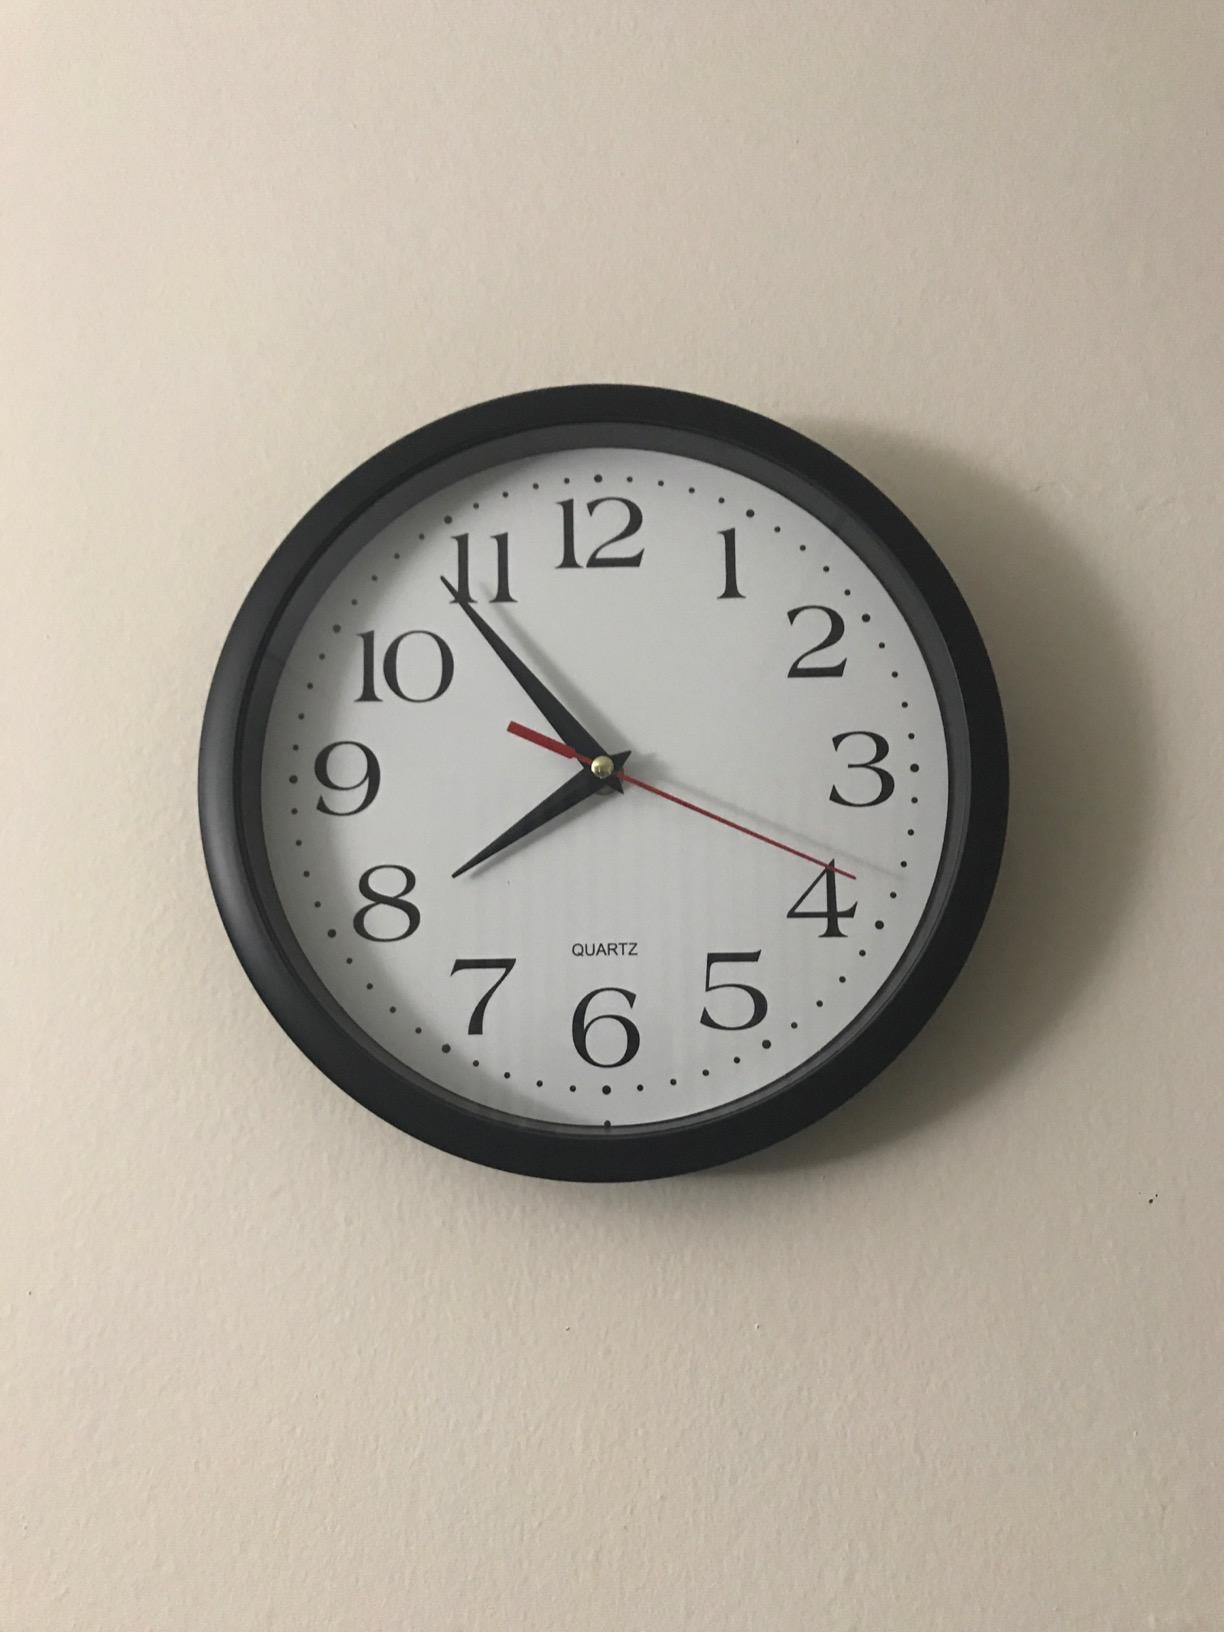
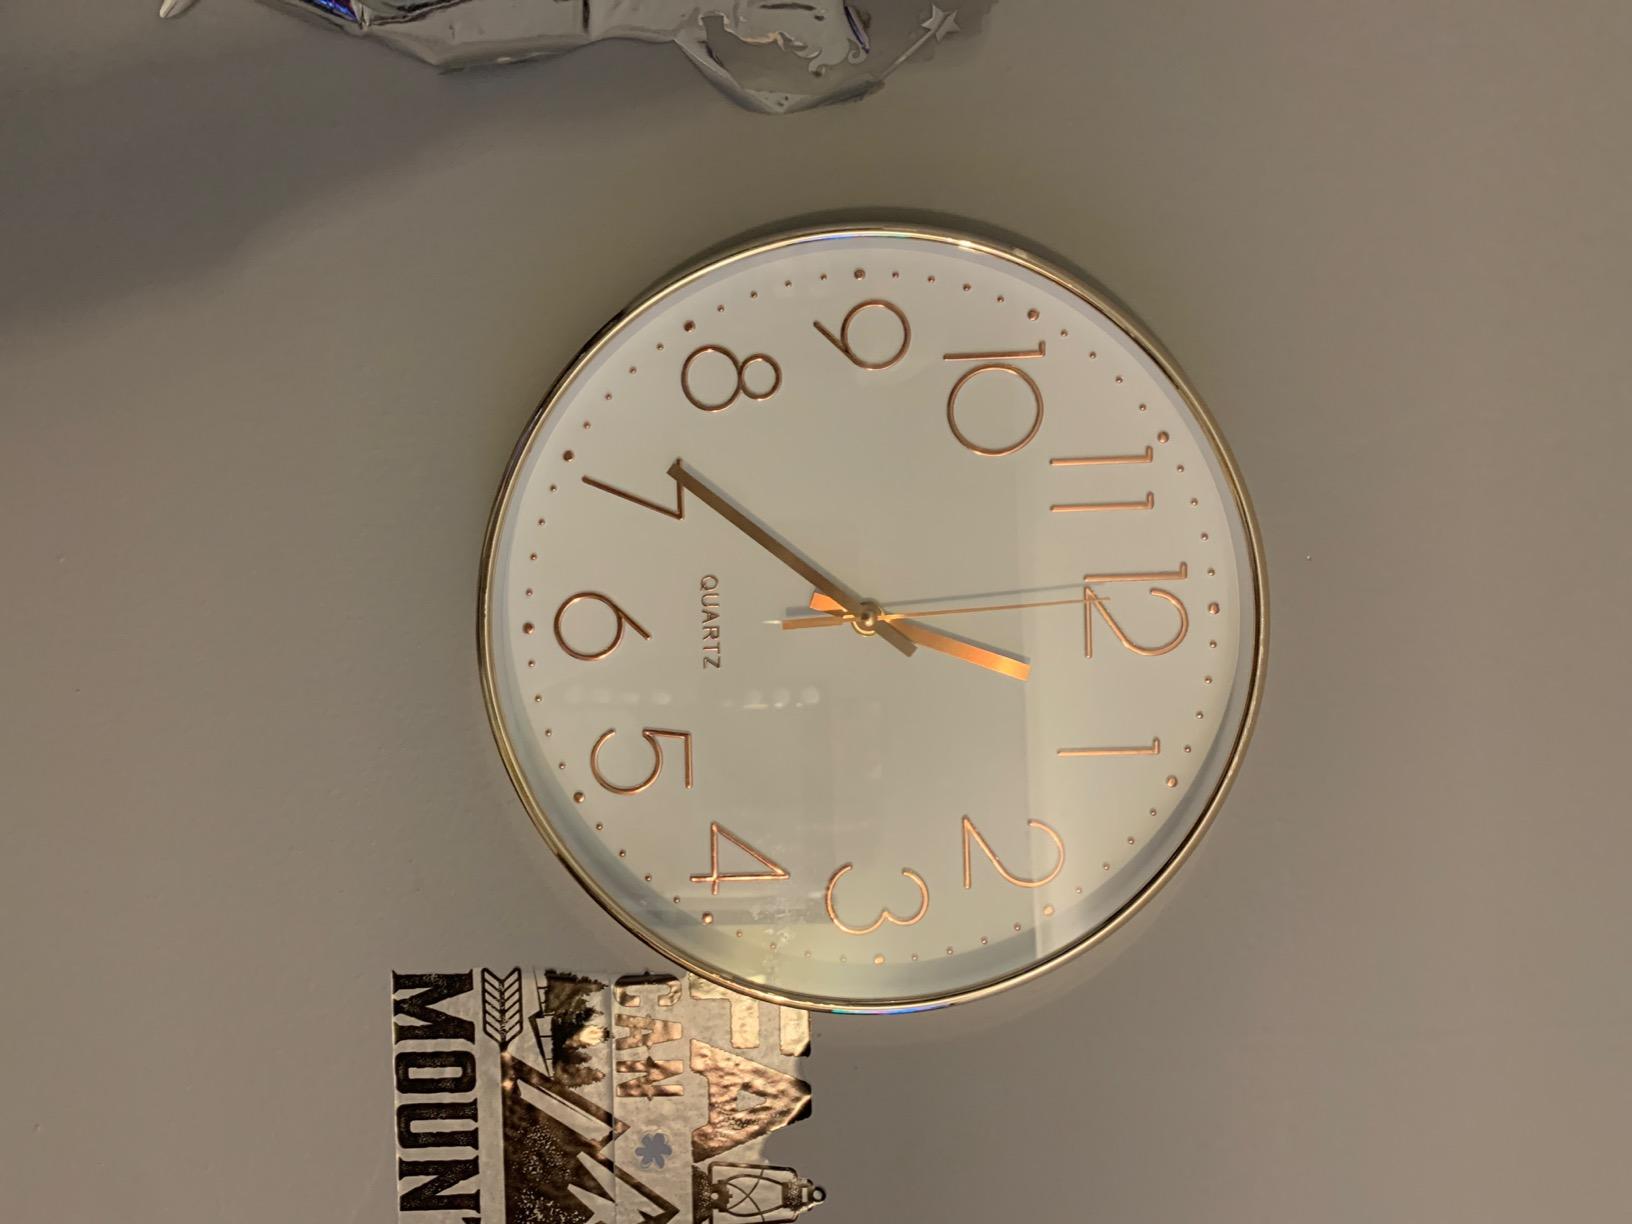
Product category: clock
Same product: no